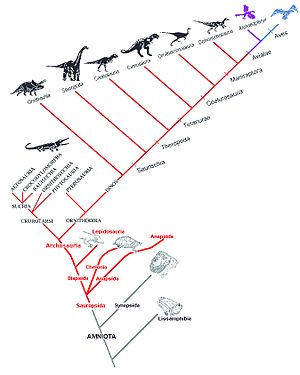
Le nom reptiles désigne des animaux terrestres à température variable, au corps souvent allongé et recouvert d'écailles, et dont la démarche, pattes écartées et corps proche du sol, est proche de la reptation. Ce groupe, que les sources notamment antérieures au XXIᵉ siècle considèrent comme un taxon dénommé Reptilia, inclut dans ce cas des animaux disparus comme les dinosaures, les ichthyosaures, les plésiosaures, les pliosaures, les ptérosaures. Depuis l'essor de la cladistique et surtout du cladisme, un nombre croissant de chercheurs considère que le mot reptile ne doit plus être utilisé comme un taxon valide car il ne désigne pas un groupe holophylétique dont les espèces descendent toutes d'un ancêtre commun « reptilien » exclusif, mais forment un regroupement paraphylétique d'espèces semblables par les caractères de l'ectothermie et des écailles. Le groupe « reptiles » serait ainsi paraphylétique parce que les ancêtres communs du groupe ont aussi produit une descendance ne possédant pas de tels caractères : les mammifères et les oiseaux.
Les paléontologues classent les animaux en de nombreuses familles, genres et espèces dont les représentants possèdent des caractéristiques communes issues non d'une convergence évolutive mais d'un ancêtre commun. L'arbre généalogique des animaux ainsi reconstitué, est représenté par un cladogramme. La classification des espèces est parfois difficile notamment lorsque les fossiles sont rares et fragmentaires. La nomenclature est par conséquent régulièrement modifiée ou mise à jour en fonction des nouvelles découvertes.